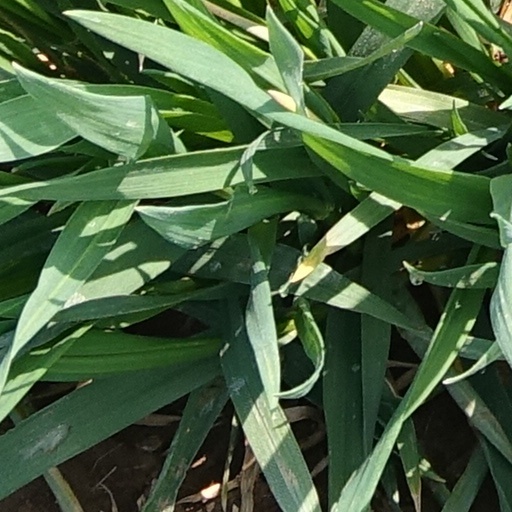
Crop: wheat